Geography of Afghanistan

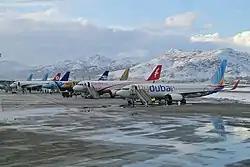
Airport and mountains in Kabul, Afghanistan

Although Herat is approximately lower than Kandahar, the summer climate there is more temperate along with the yearly climate. From May to September, the wind blows from the northwest with great force, and this extends across the country to Kandahar. The winter is mild; snow melts as it falls, and even on the mountains does not lie long. Three years out of four at Herat it does not freeze hard enough for the people to store ice. Yet, it was not very far from Herat, in Rafir Kala, in 1750, where Ahmad Shah's army, retreating from Persia, is said to have lost 18,000 men from cold in a single night. In the northern Herat districts records of the coldest month (February) show the mean minimum as and the maximum as . The eastern reaches of the Hari River, including the rapids, are frozen hard in the winter, and people travel on it as on a road.